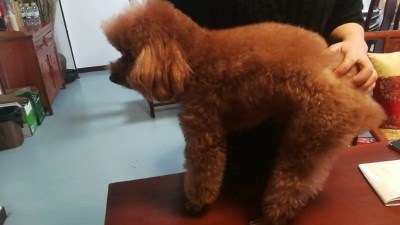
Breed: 7449-n000128-teddy